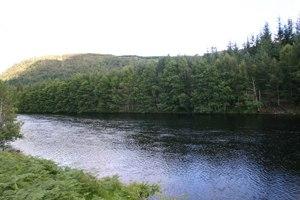
Glenmoriston est un glen dans les Highlands, qui s'écoule du Loch Ness, au village d'Invermoriston, vers l'ouest pour rejoindre Loch Cluanie, où il rencontre Glen Shiel. L'A887 et l'A87 traversent Glenmoriston.